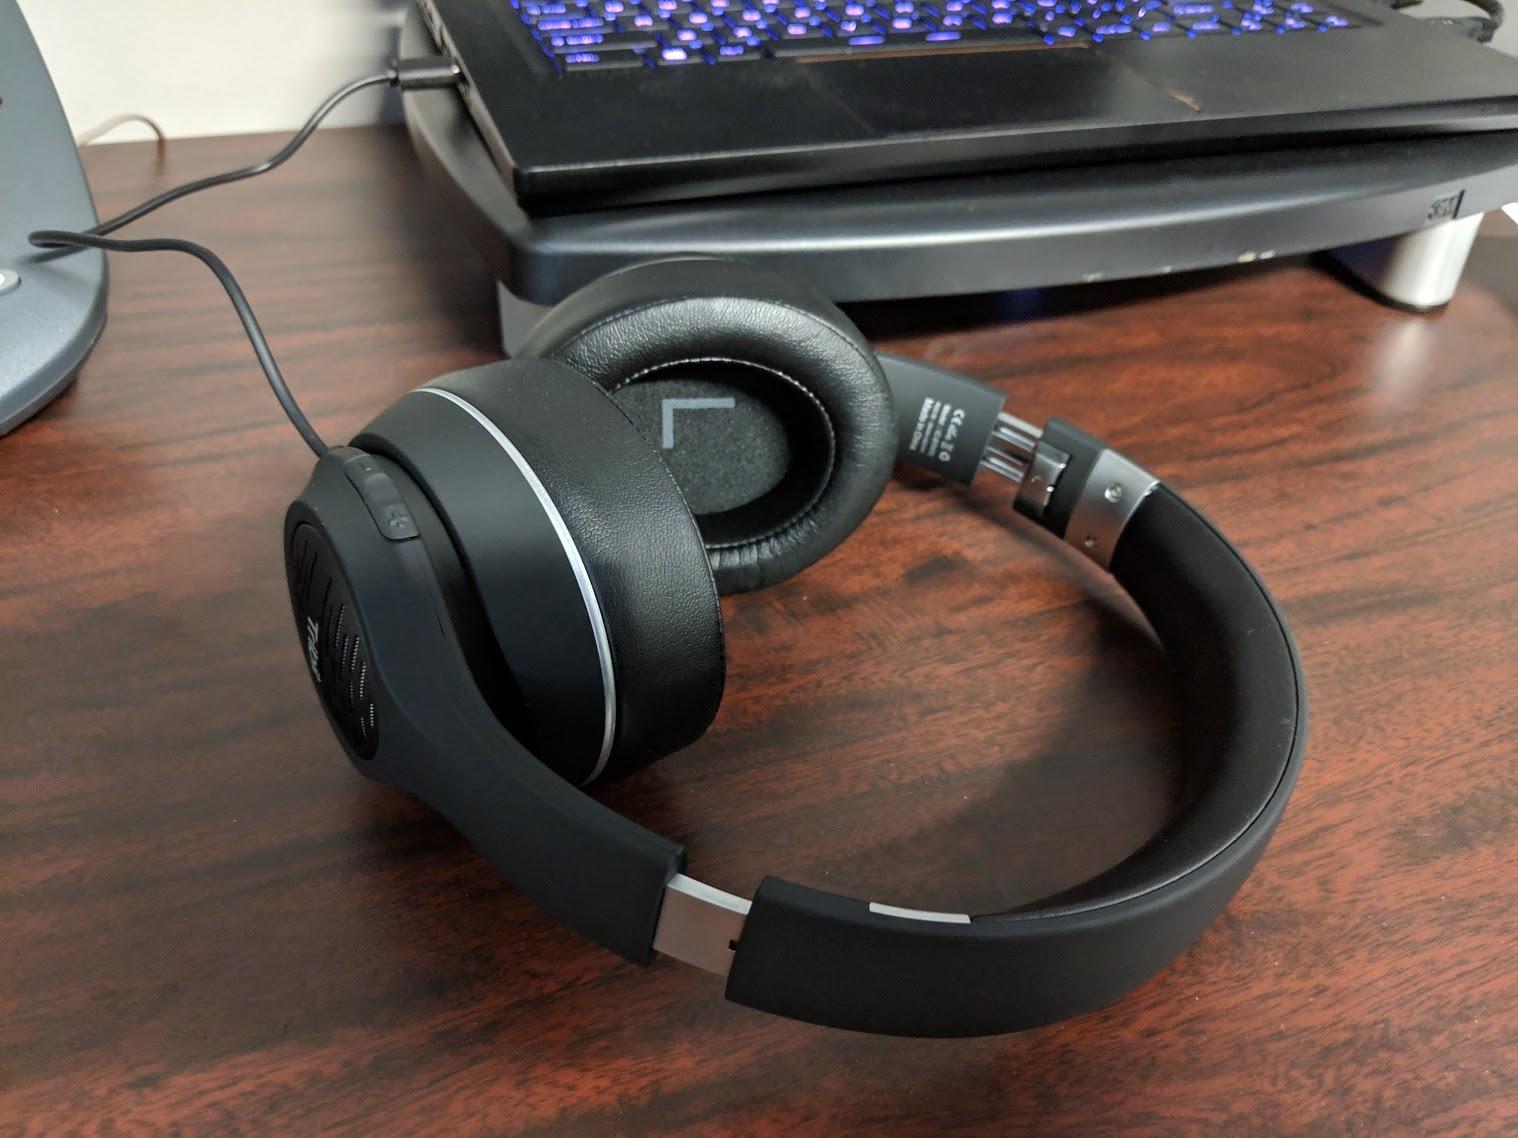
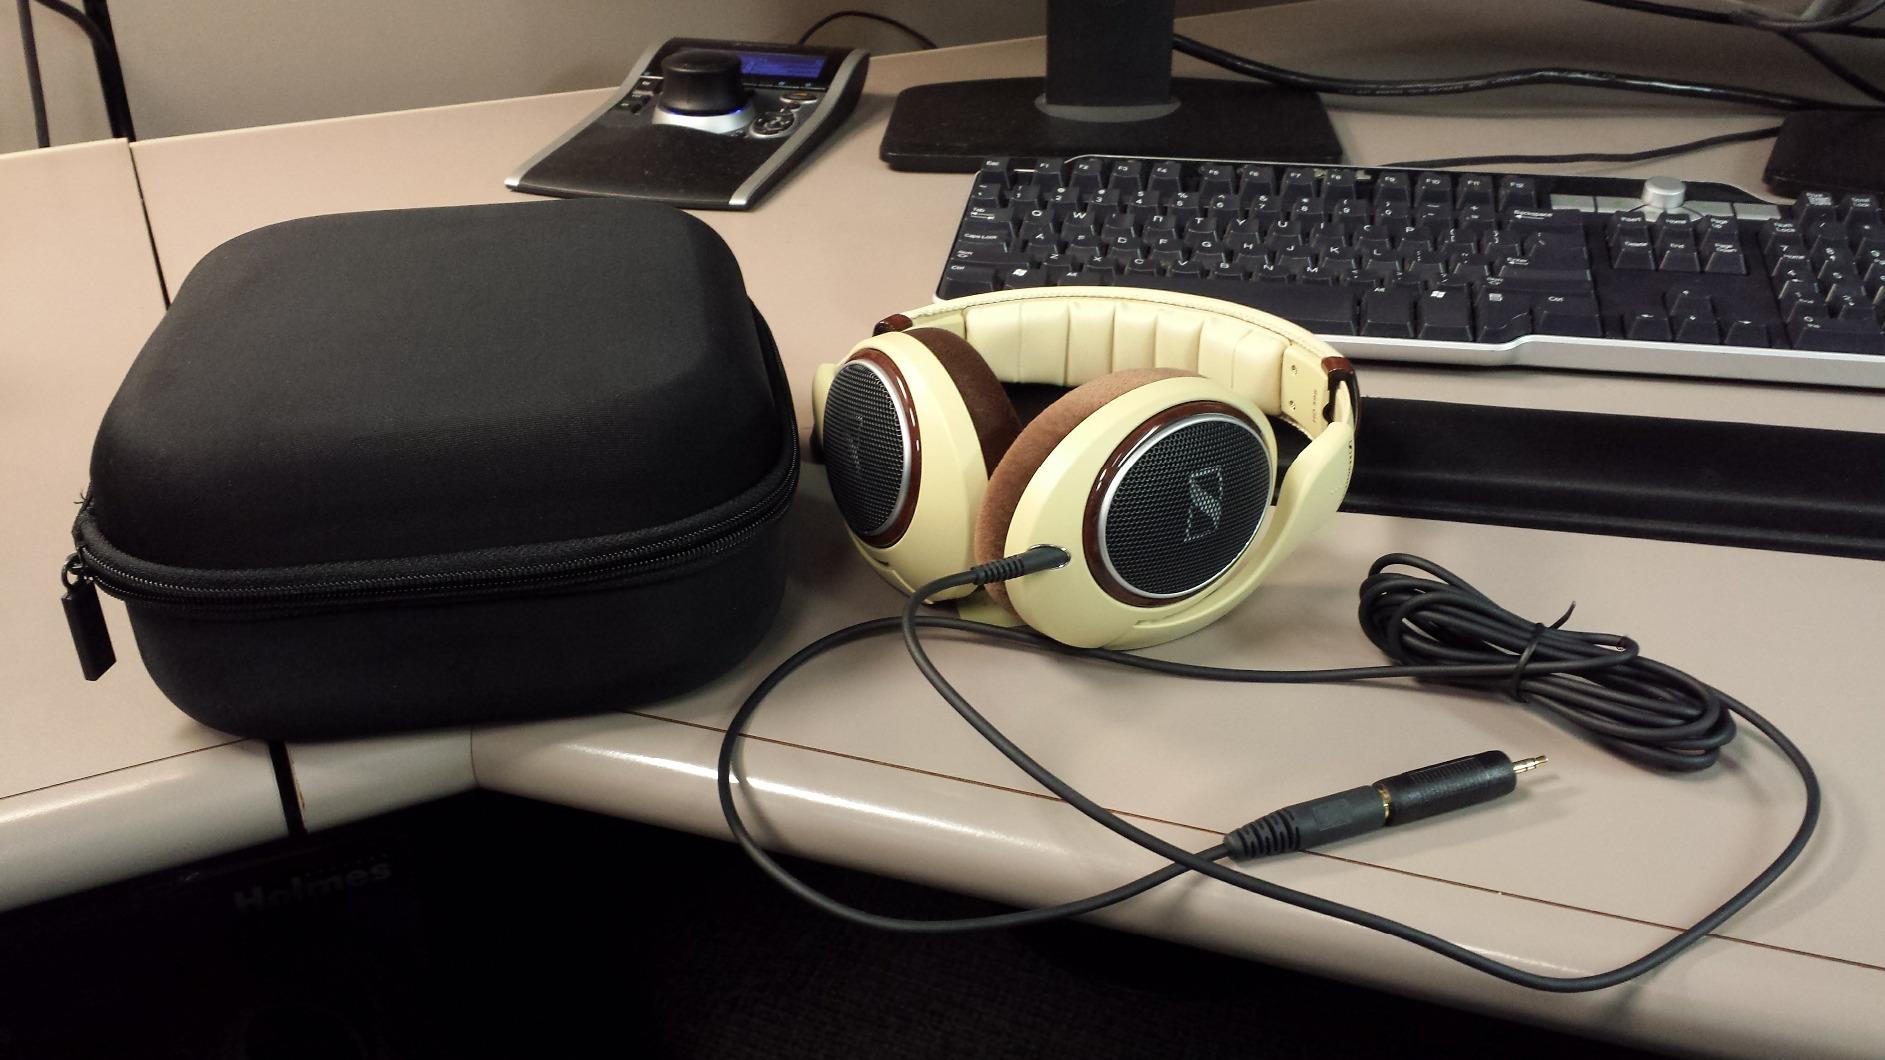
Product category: headphones
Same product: no